The Abilene Reflector-Chronicle

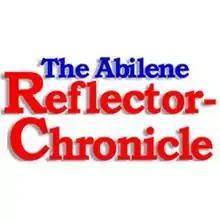

The Abilene Reflector-Chronicle is a daily newspaper in Abilene, Kansas, United States. The newspaper also maintains an online presence.